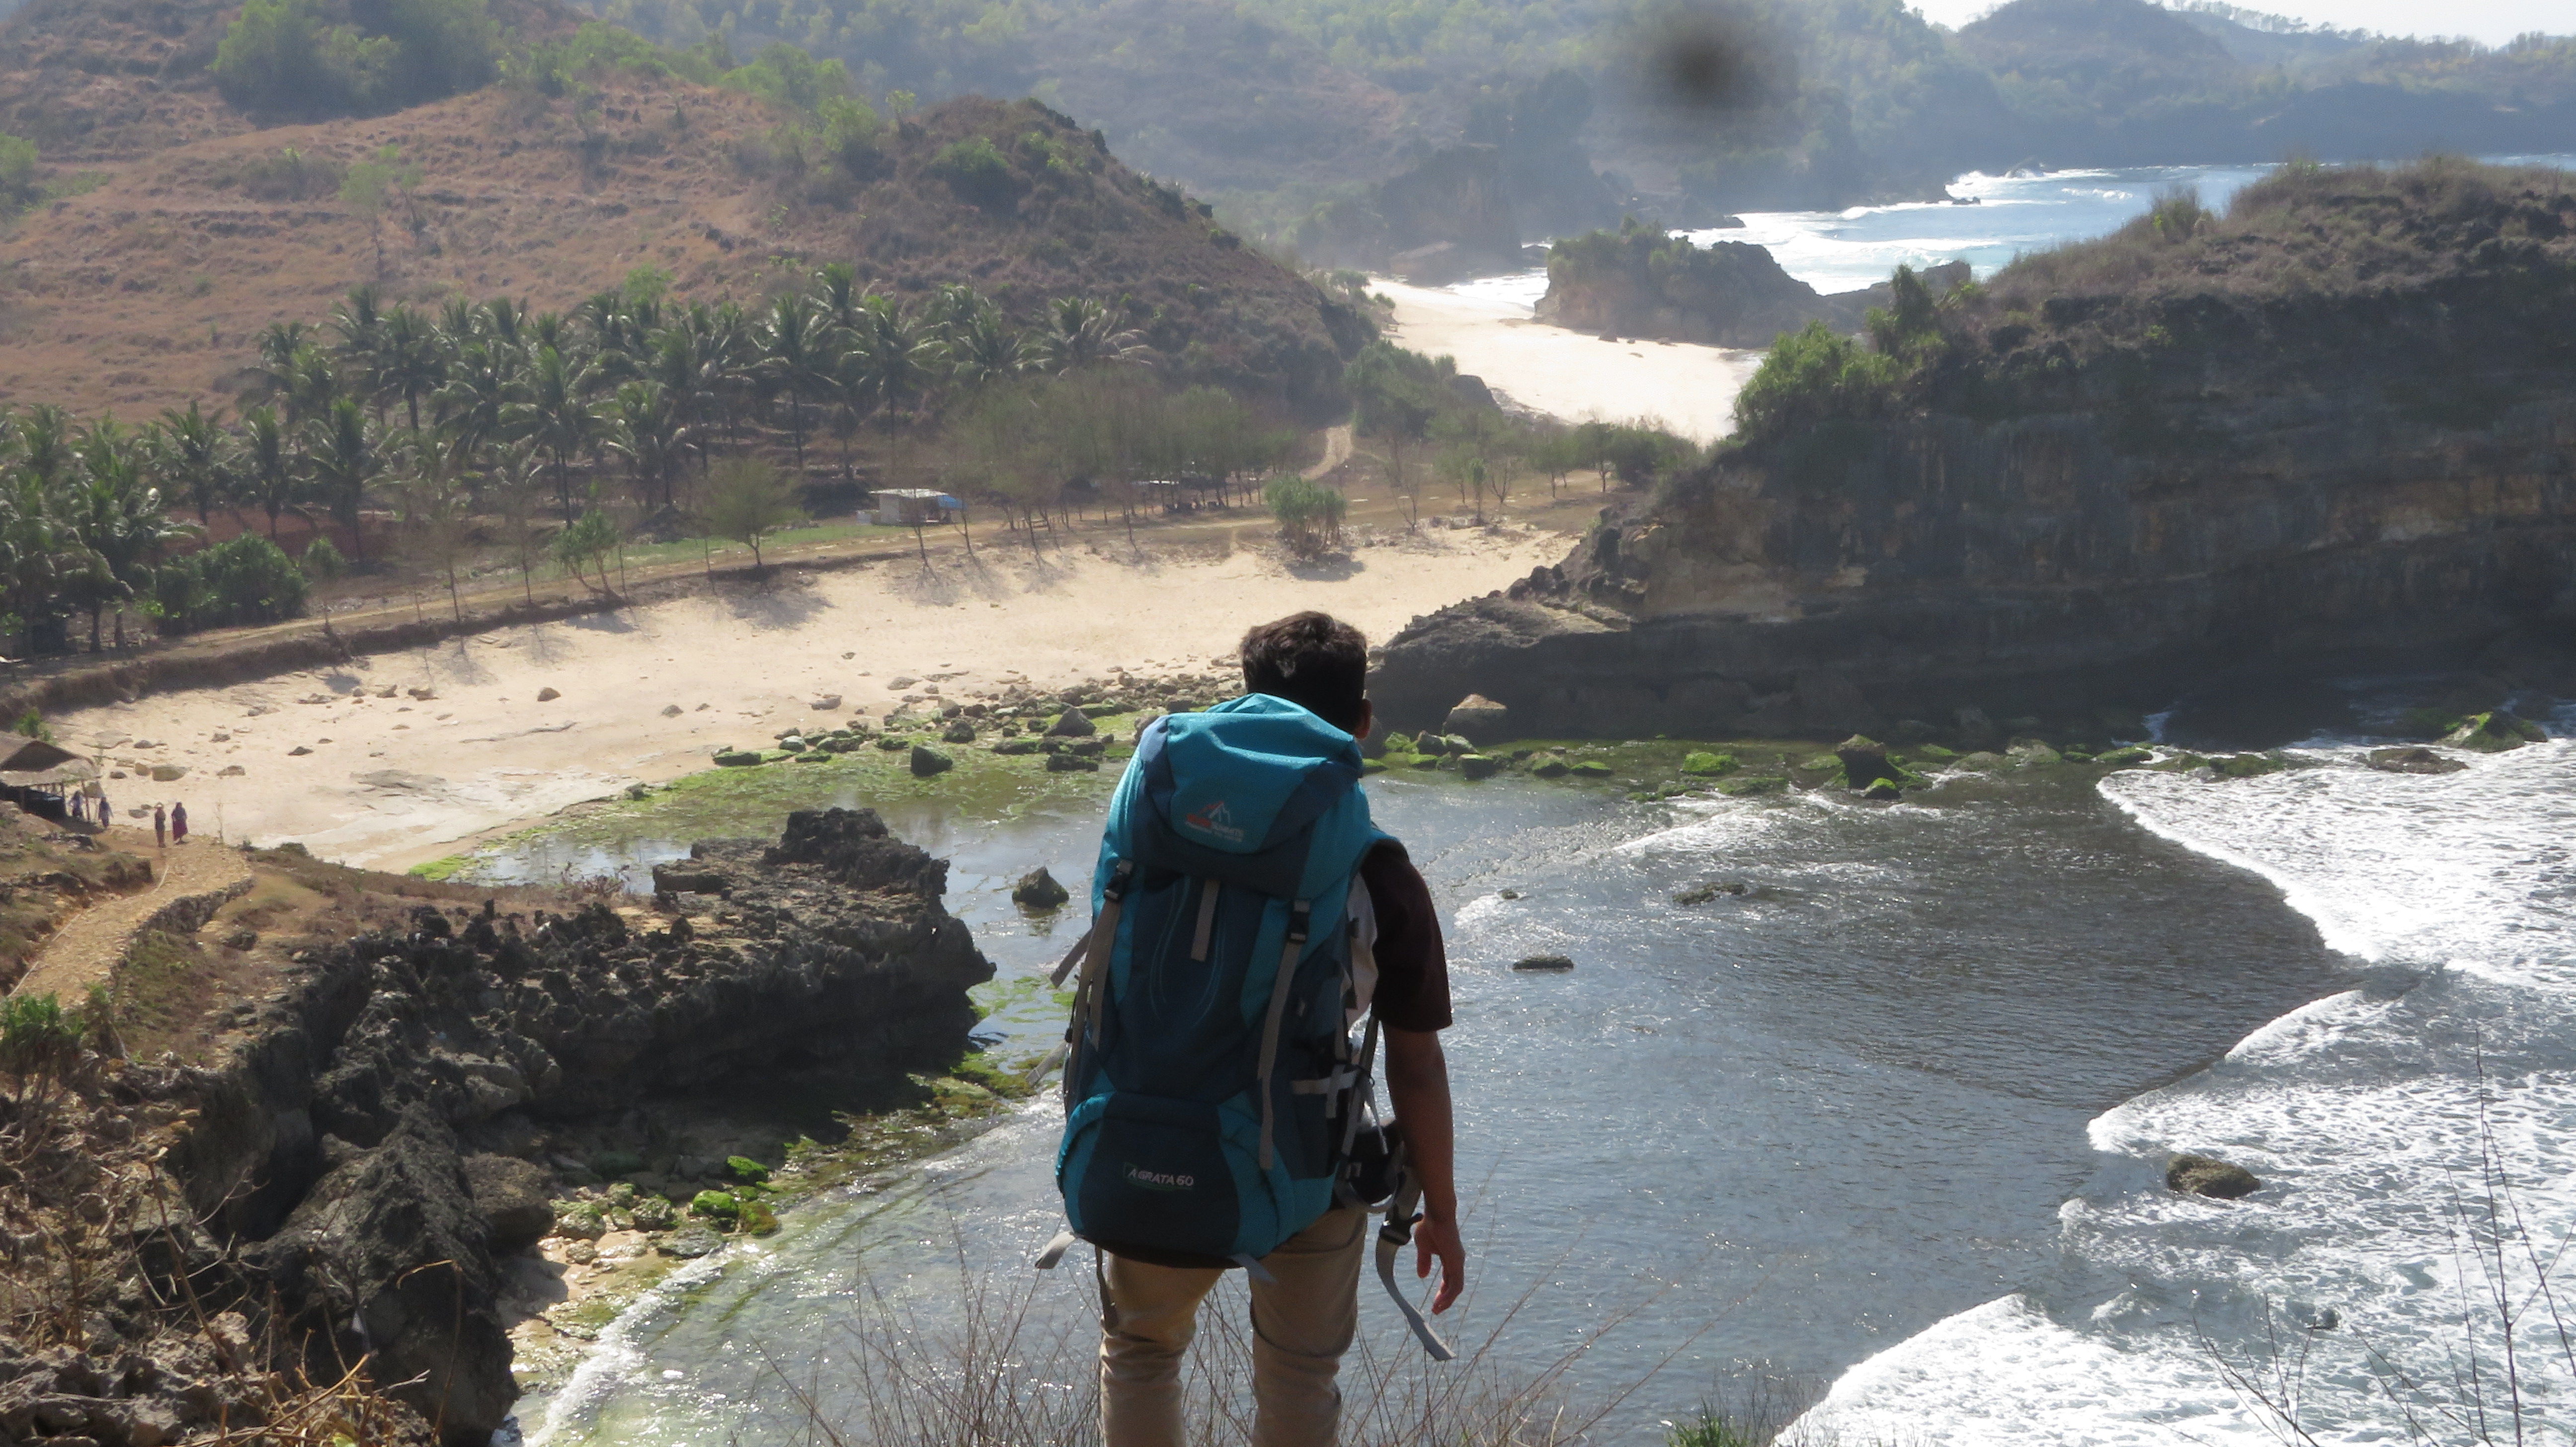
landscape, nature, backpacker, travel, mountain, bag, sea, view, forest, wilderness, geological phenomenon, water resources, outdoor recreation, river, wadi, valley, hill station, tourism, adventure, rock, terrain, hiking, coast, recreation, escarpment, watercourse, geology, hill